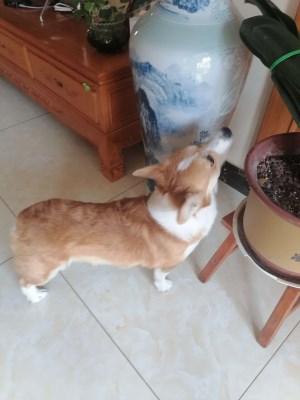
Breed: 2909-n000116-Cardigan